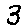
Label: 3